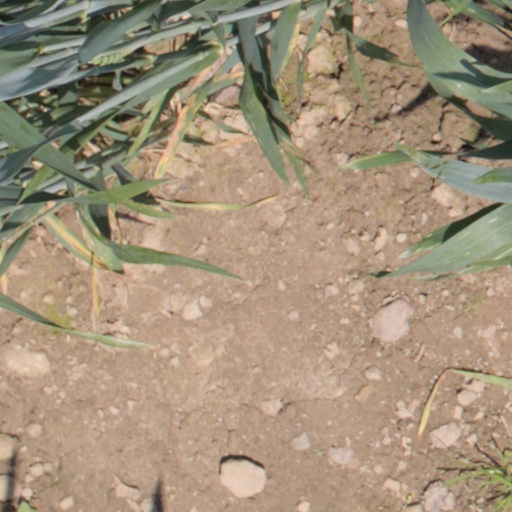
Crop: wheat